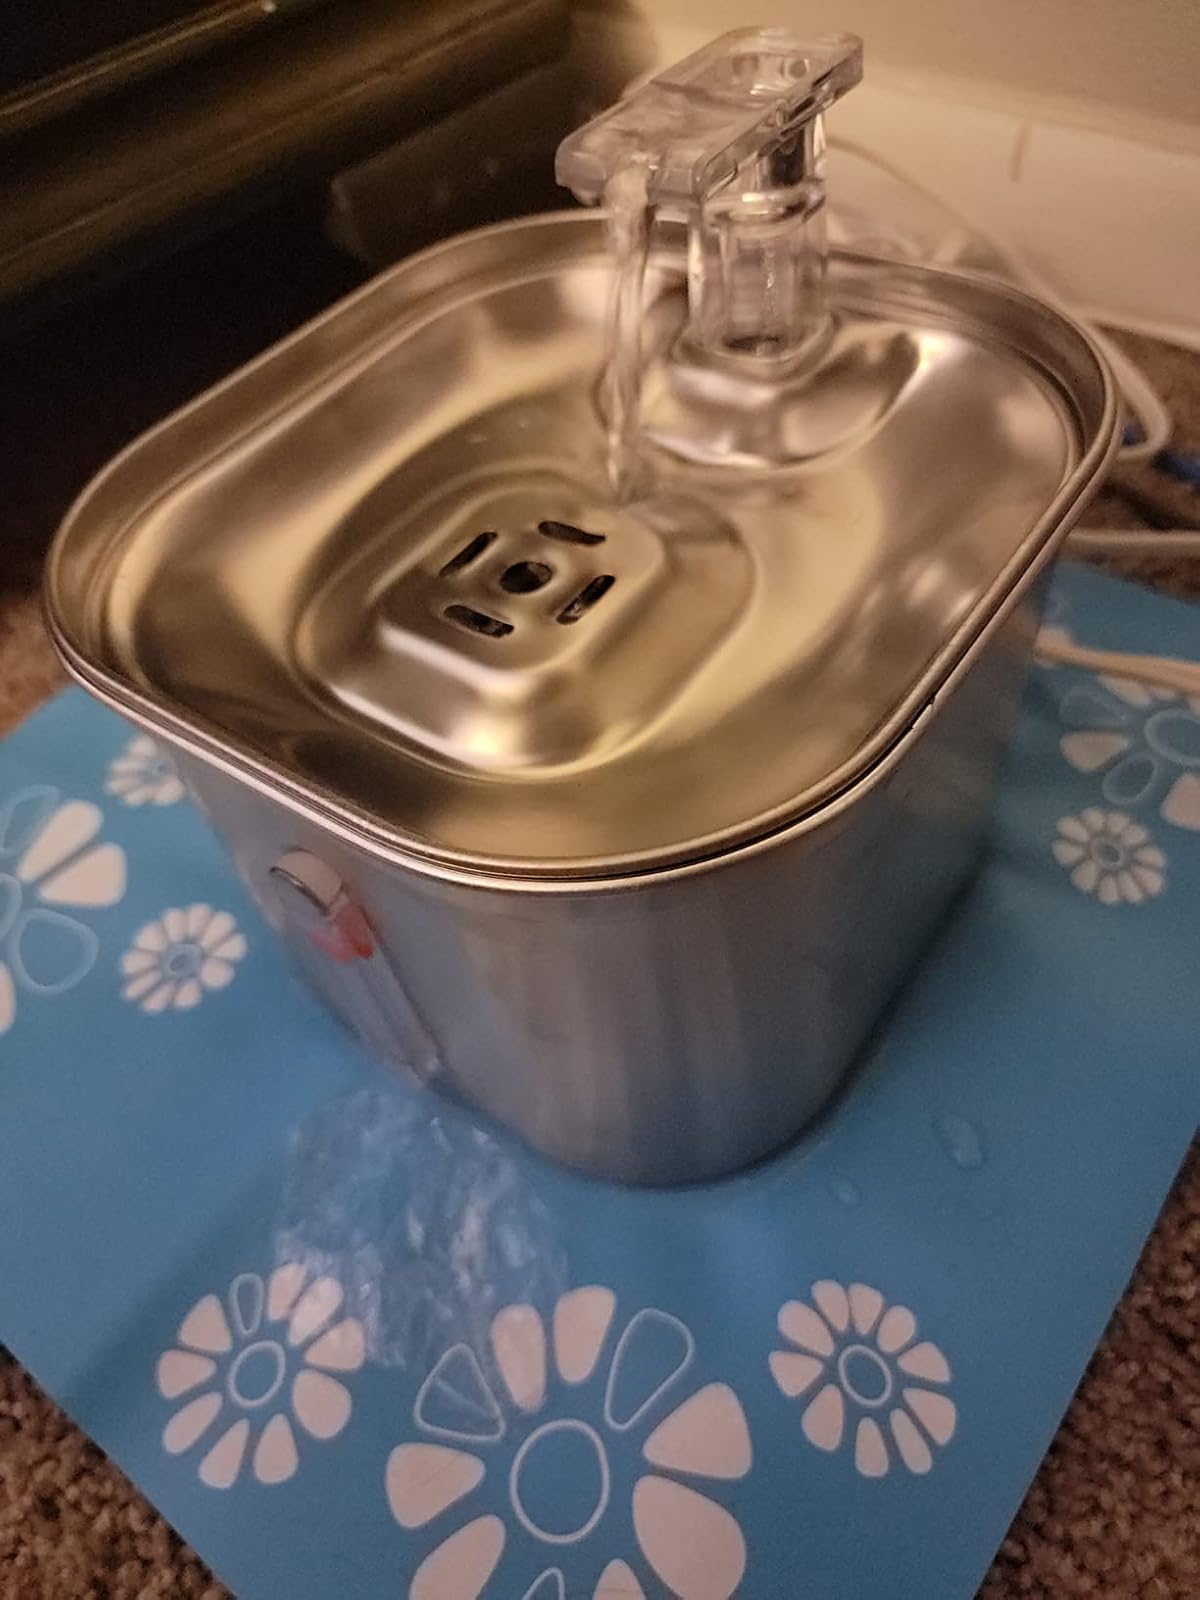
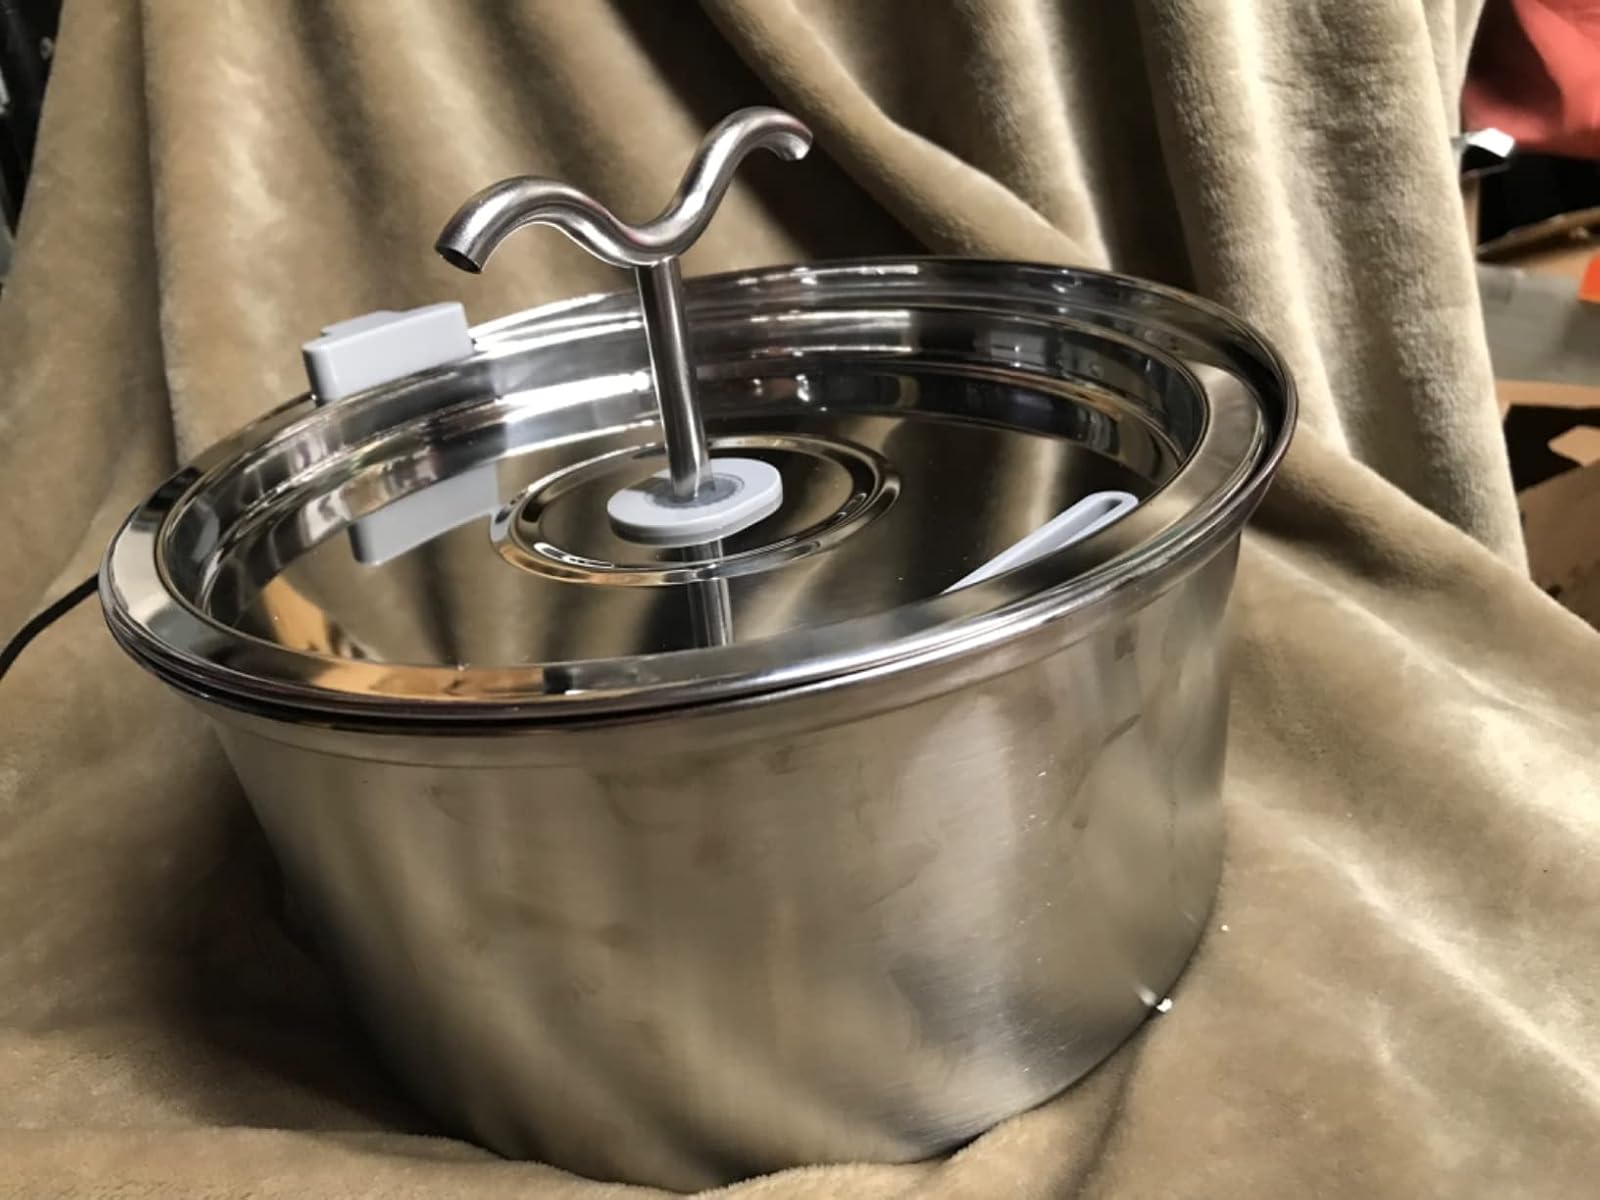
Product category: items_bowl
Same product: no